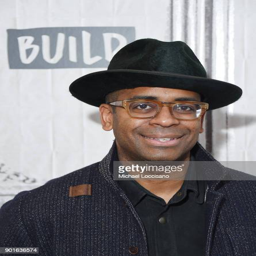
theatre actor visits build studio to discuss the play